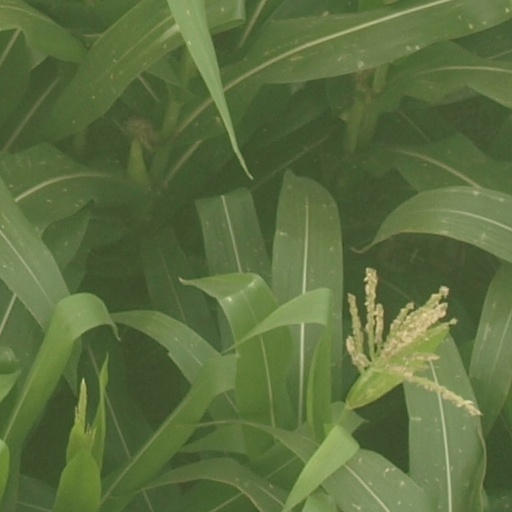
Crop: maize; corn